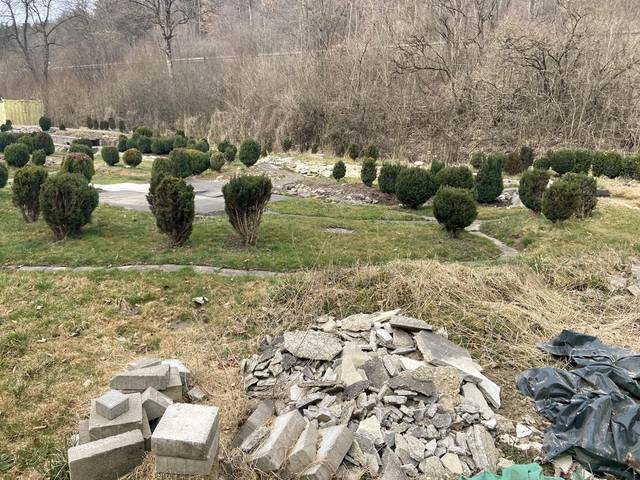
Region: Germany
Coordinates: 48.097, 9.208